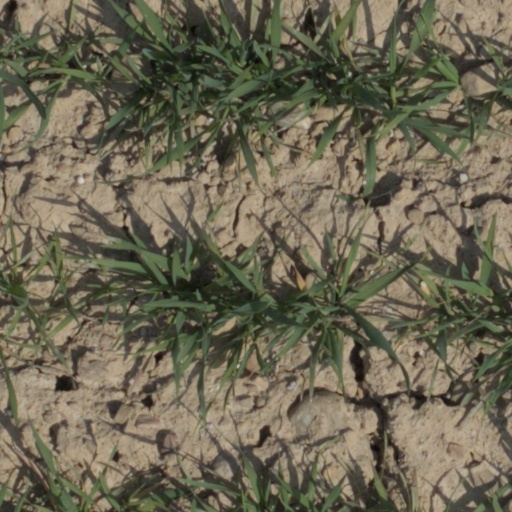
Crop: wheat